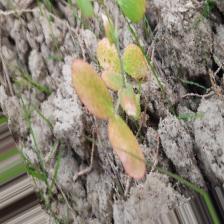
Label: Lentil Rust